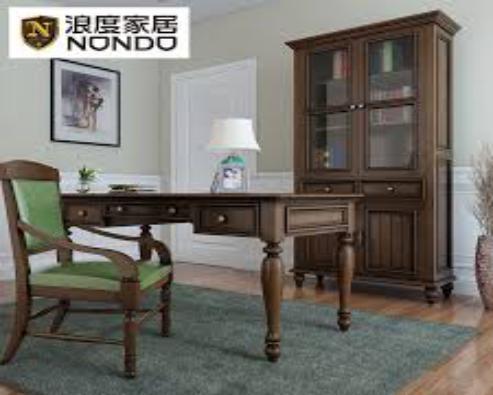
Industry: Necessities